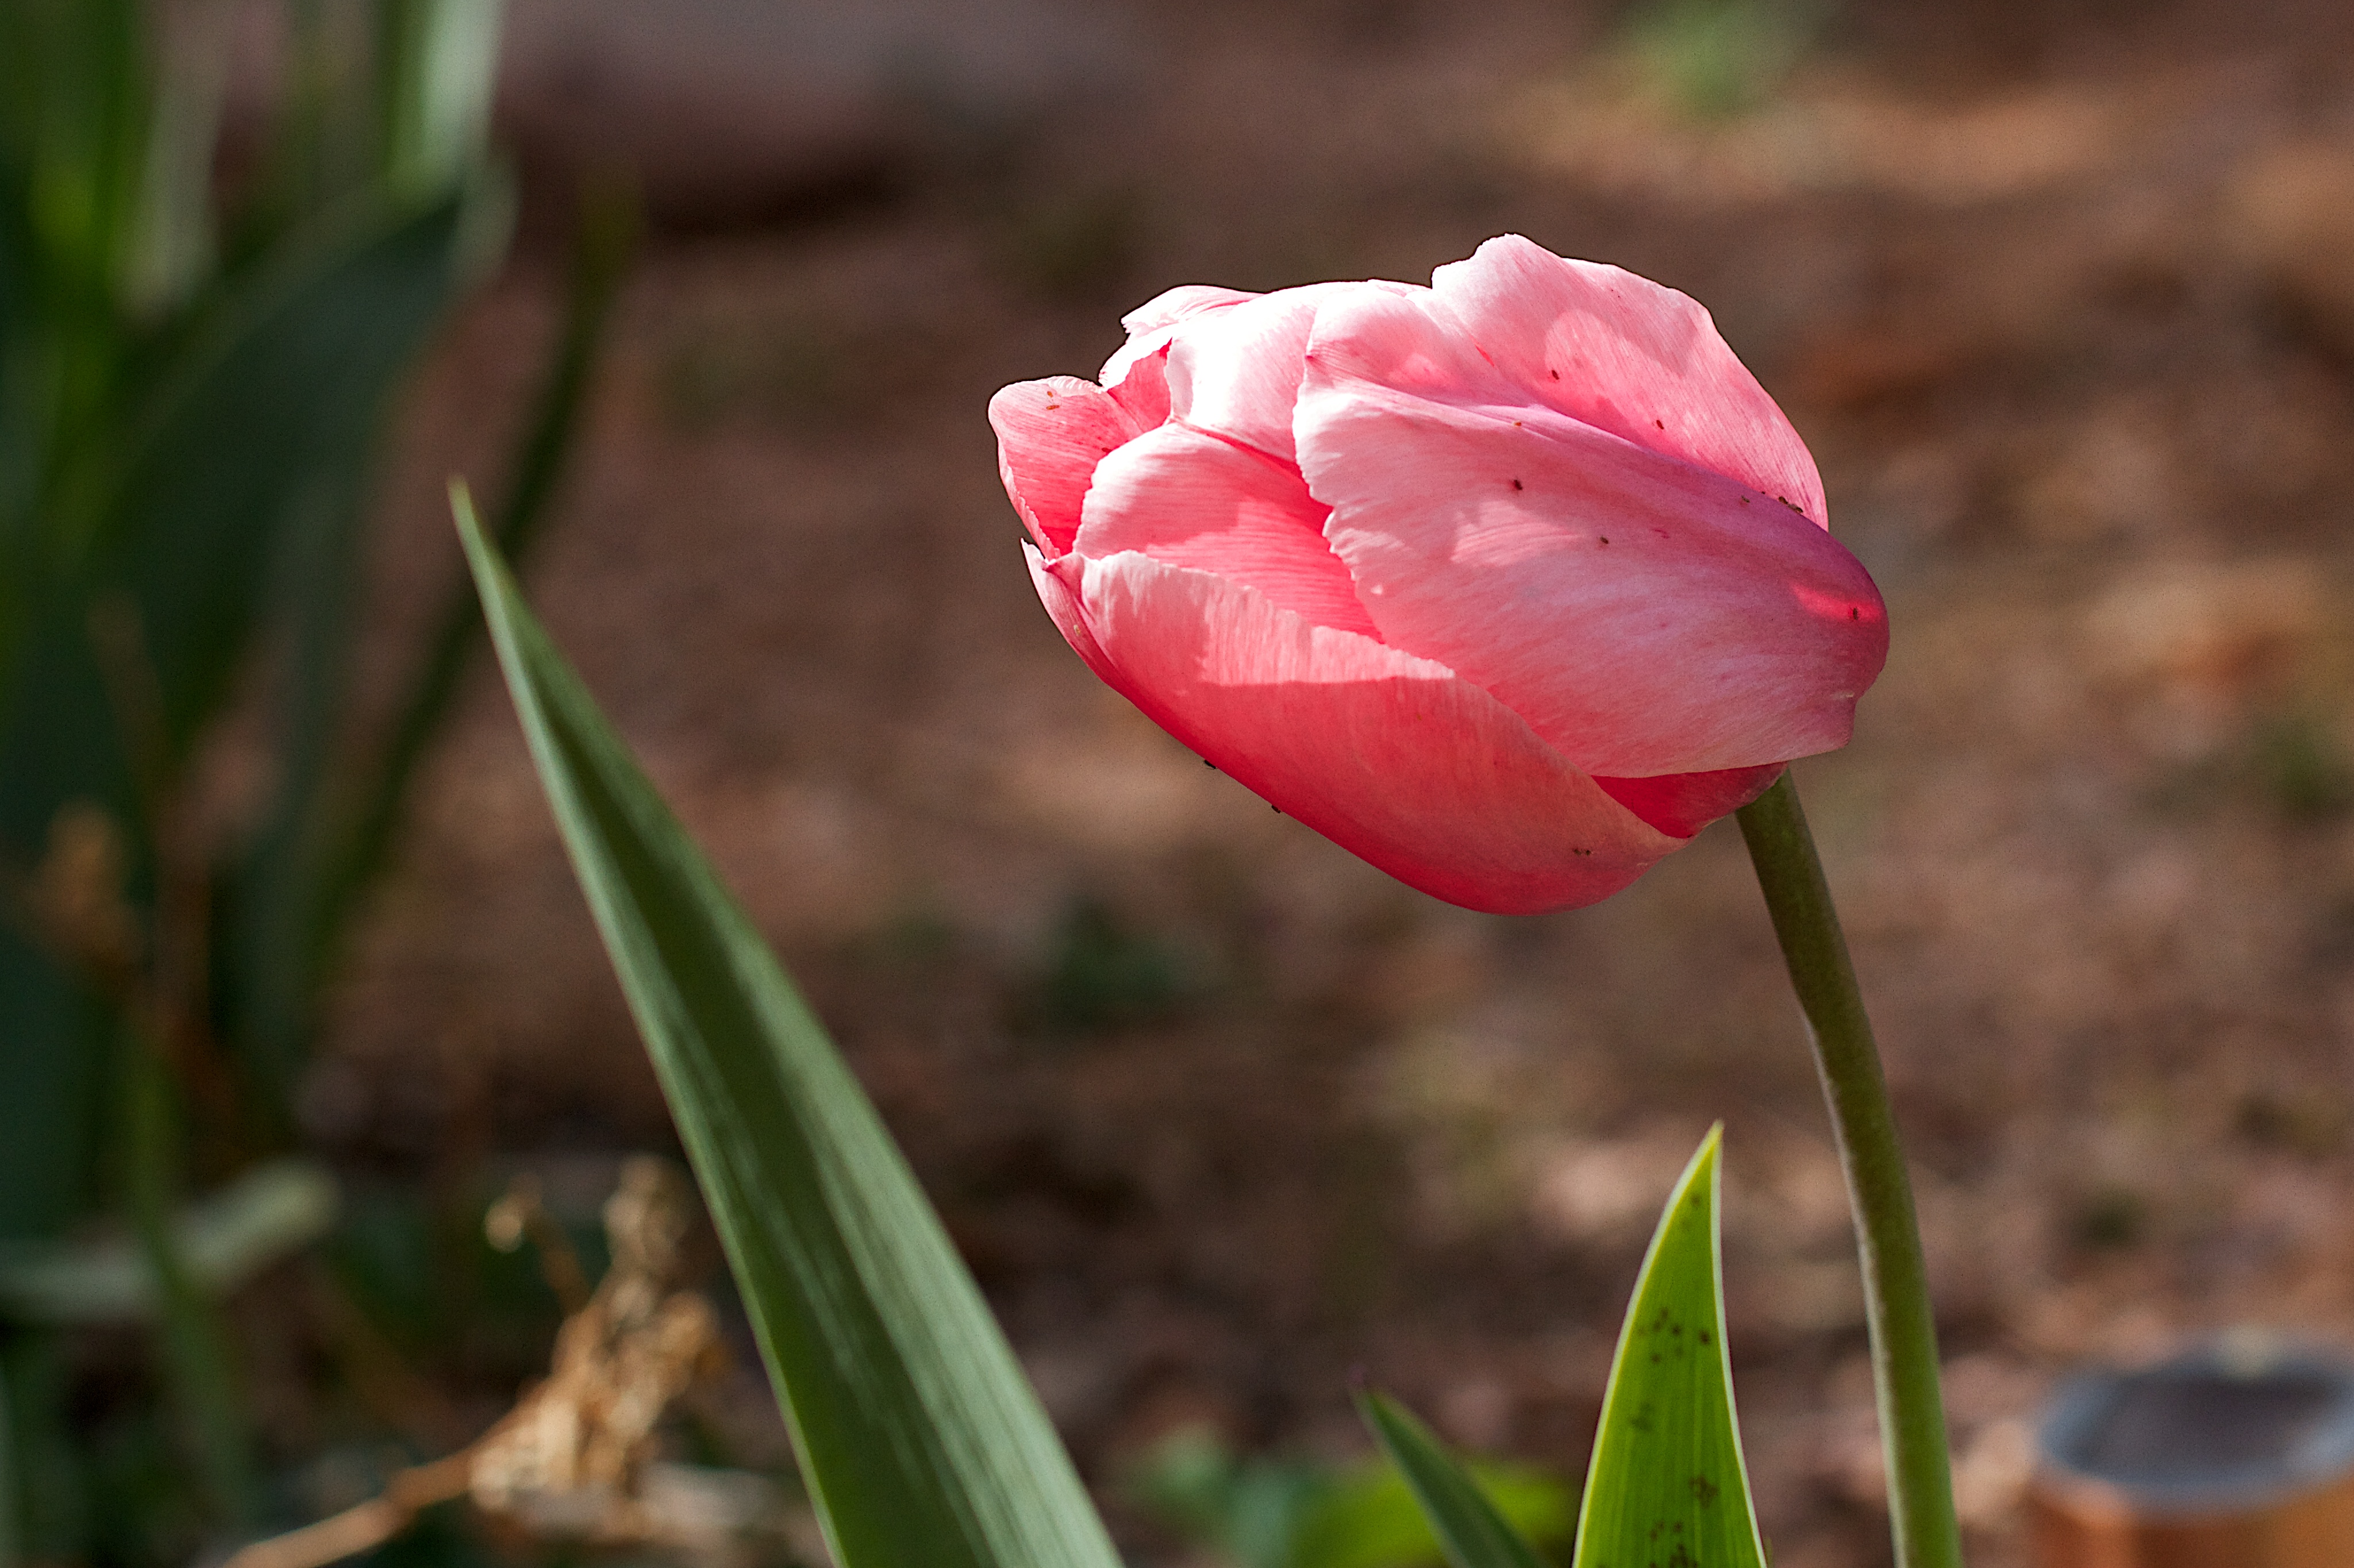
blossom, plant, flower, petal, tulip, botany, flora, macro photography, flowering plant, plant stem, land plant